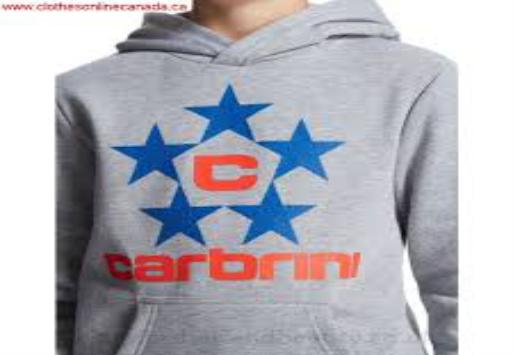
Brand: Carbrini
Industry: Clothes